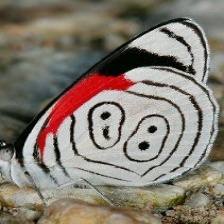
Species: AN 88